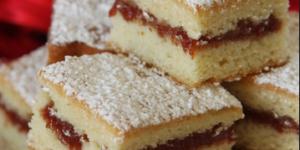
torta de guayaba sin leche